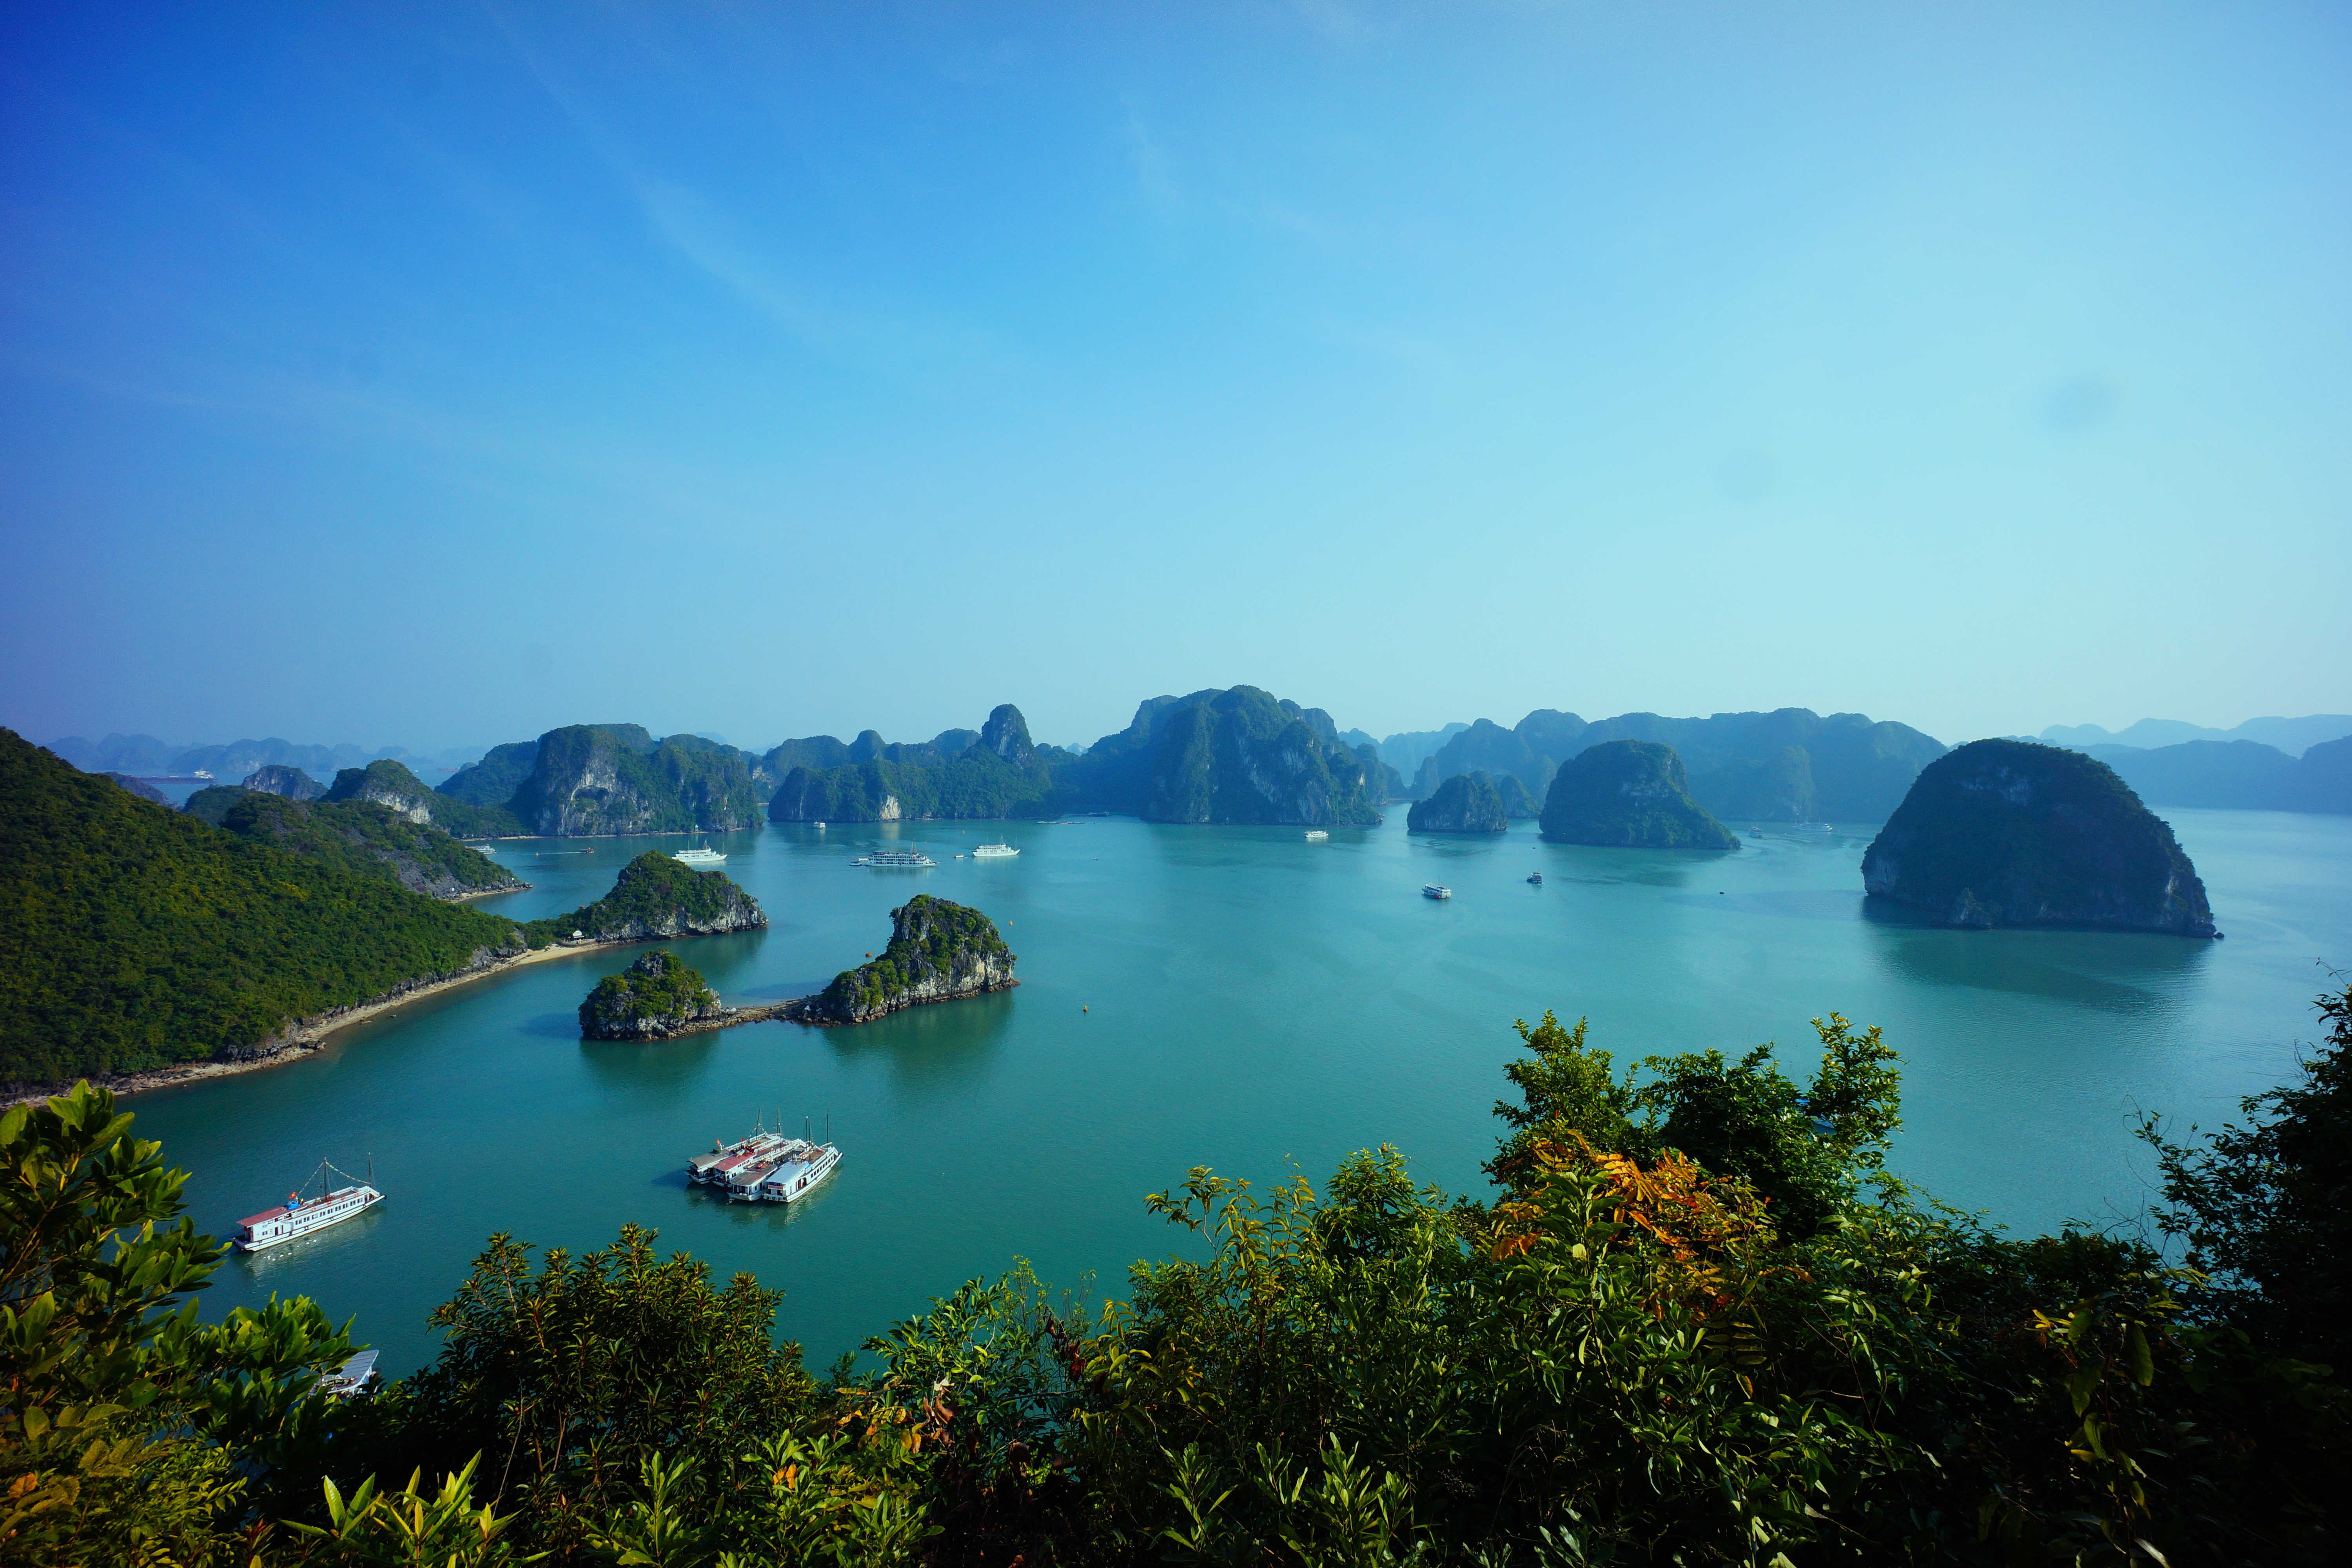
sea, coast, ocean, mountain, lake, travel, reflection, lagoon, bay, island, fjord, reservoir, terrain, body of water, loch, vietnam, islet, landform, halong bay vietnam